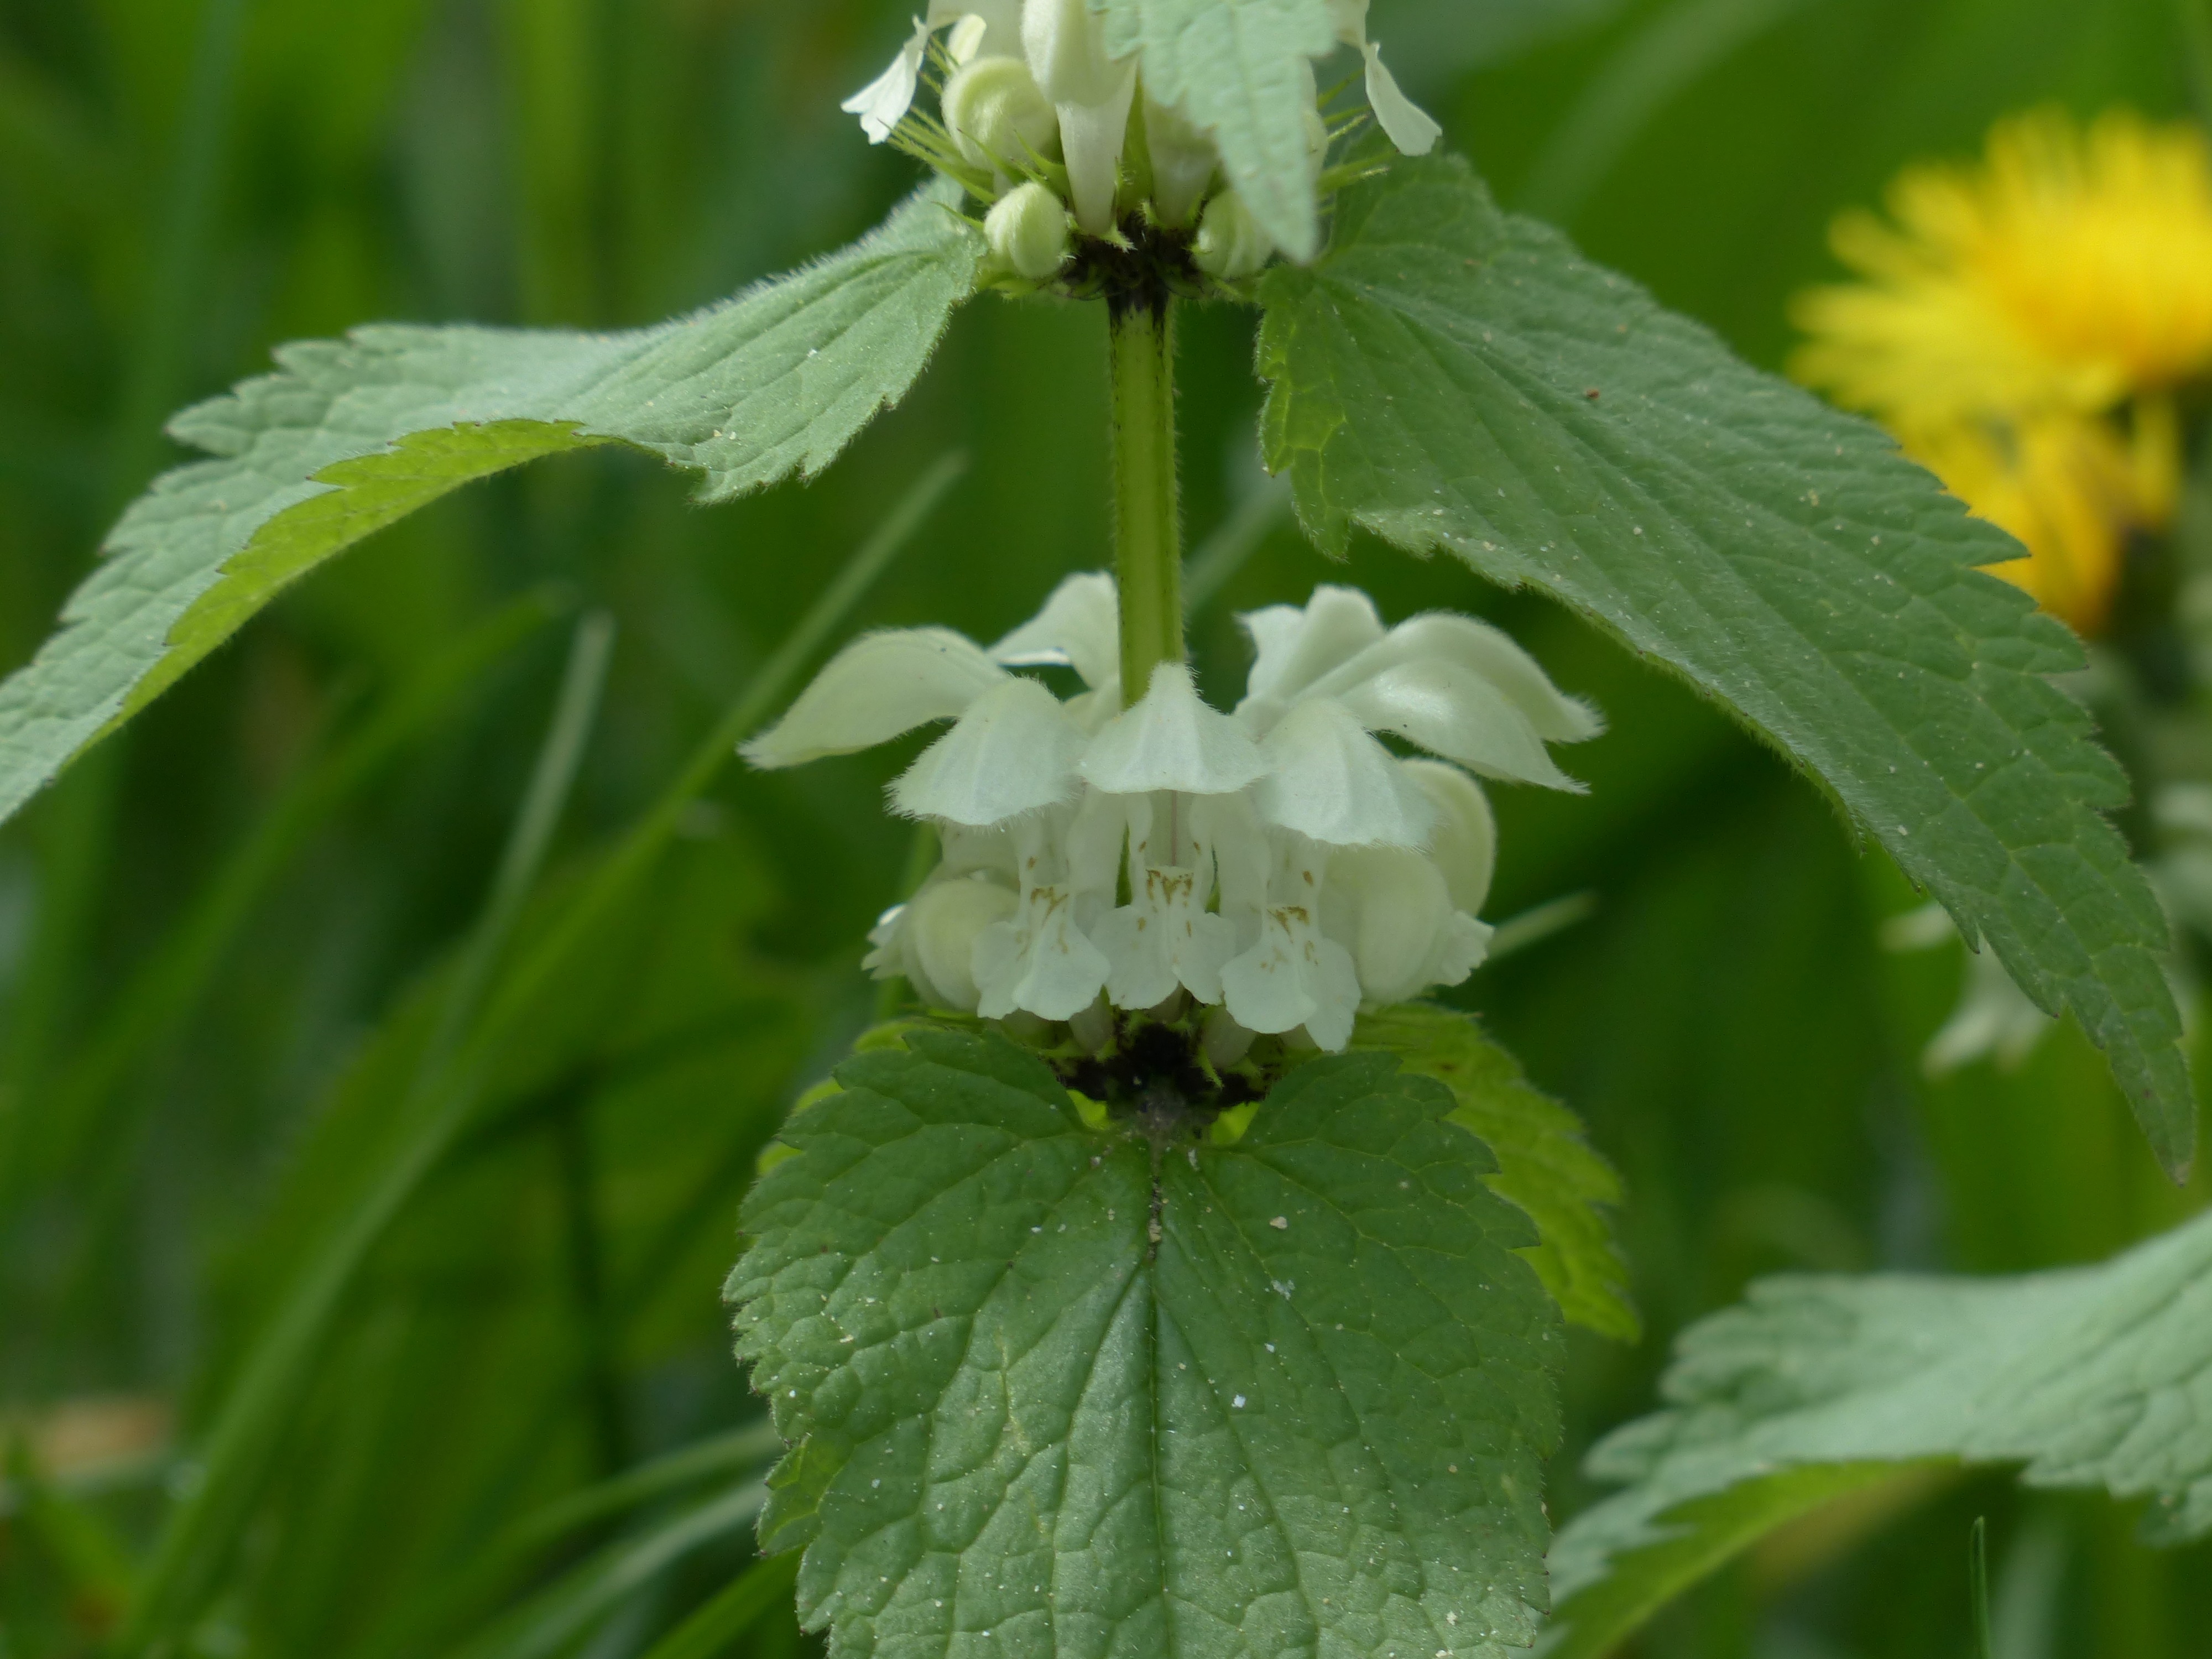
blossom, plant, white, flower, bloom, herb, botany, flora, wildflower, family, flowering plant, dead nettle, lamiaceae, comfrey, white deadnettle, lamium album, lamium, land plant